For Valour (1937 film)

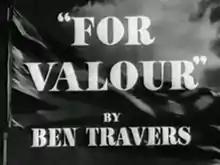
Opening title

For Valour is a 1937 British comedy film directed by Tom Walls and starring Walls, Ralph Lynn and Veronica Rose. It was made at Shepperton Studios, with sets designed by Oscar Werndorff. Unlike previous films starring Walls and Lynn, it was based on an original screenplay rather than one of the Aldwych Farces. Both Walls and Lynn played dual roles of two Boer War veterans and their son and grandson respectively. It was the last time the two actors, who had been one of the most popular film comedy teams of the decade, appeared together on screen.